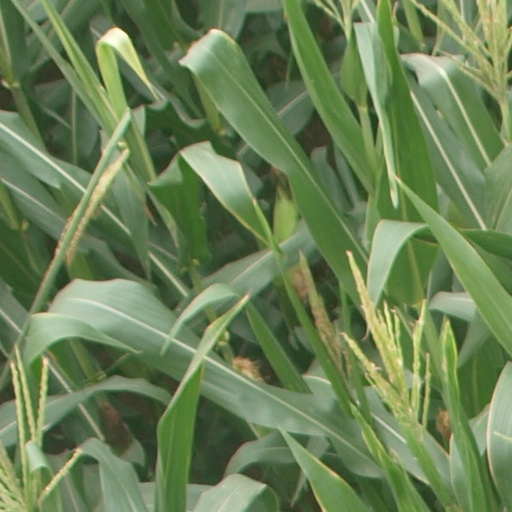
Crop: maize; corn